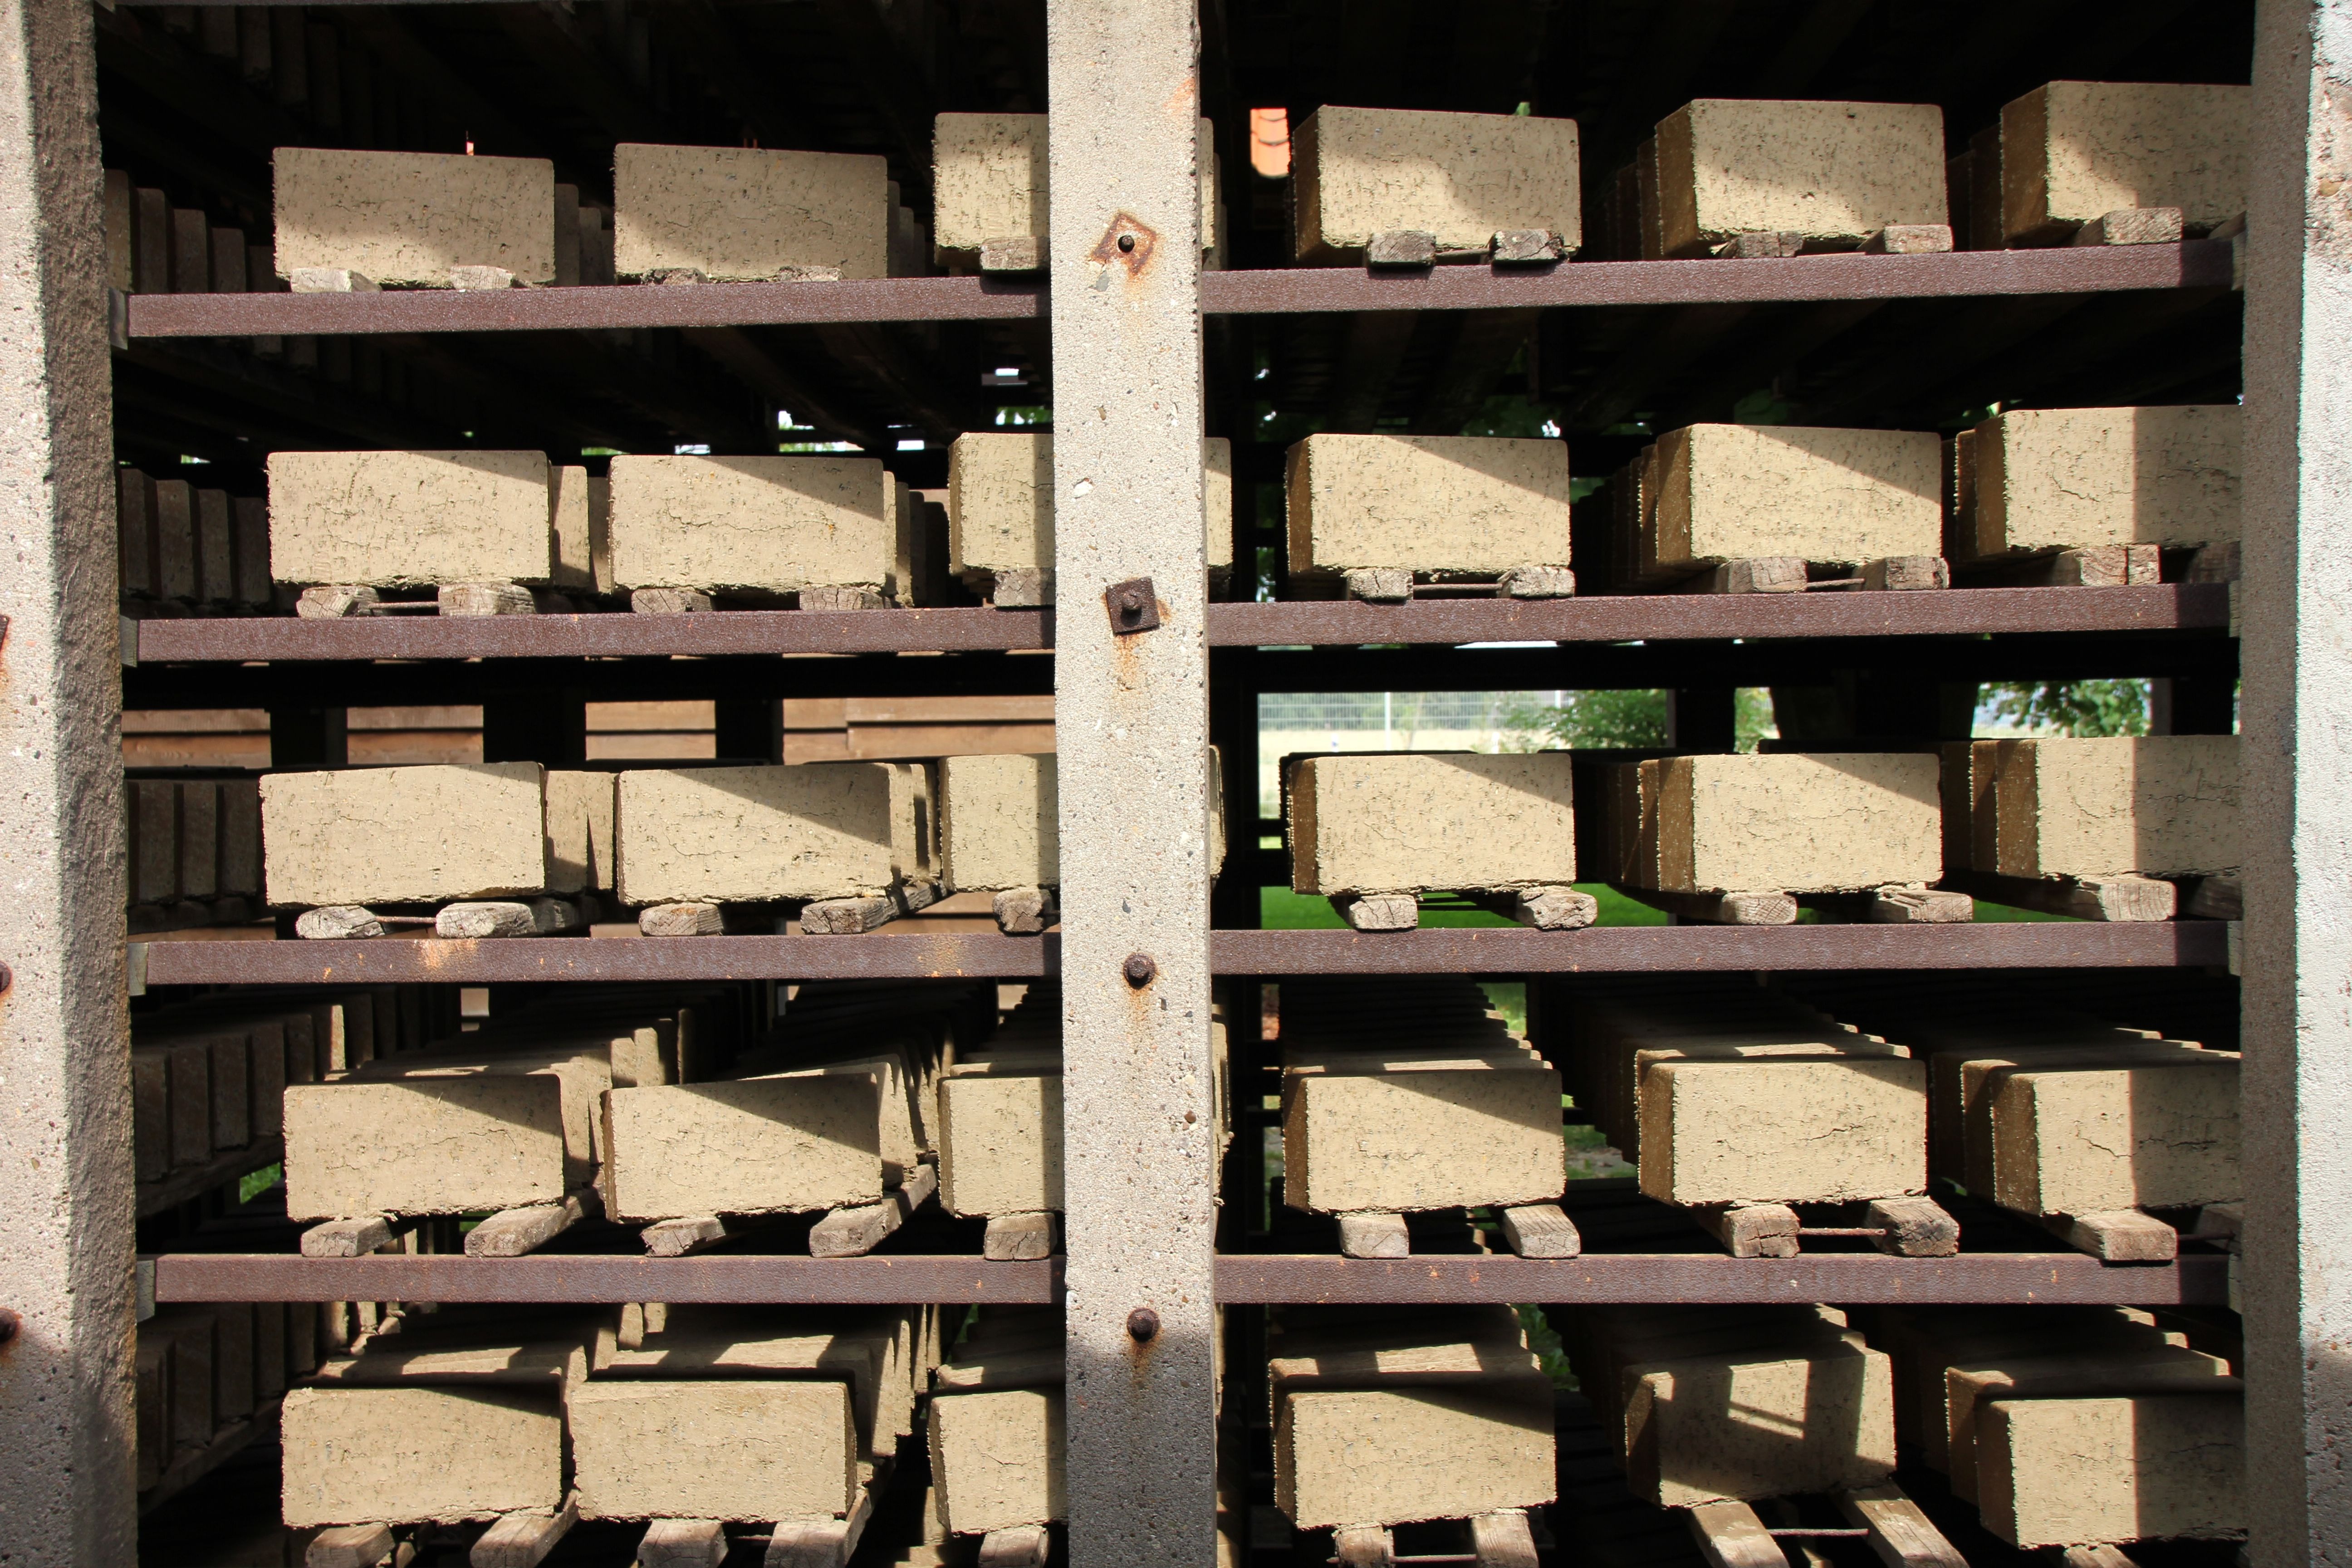
wood, technology, wall, factory, shelf, furniture, brick, material, storage, drying, location, stock, build, iron, man made object, brickyard